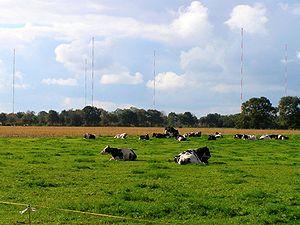
L’émetteur très basse fréquence DHO38 est un émetteur VLF utilisé par la marine allemande près de Rhauderfehn, dans le Saterland, en Allemagne. Il est utilisé pour transmettre des ordres codés aux sous-marins de la marine allemande et aux marines d’autres pays de l’OTAN.